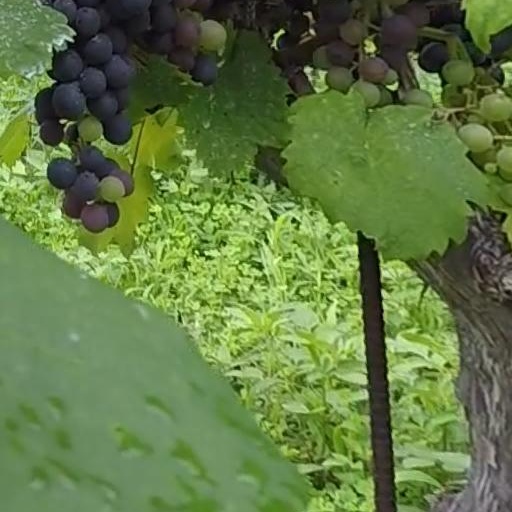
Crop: grape